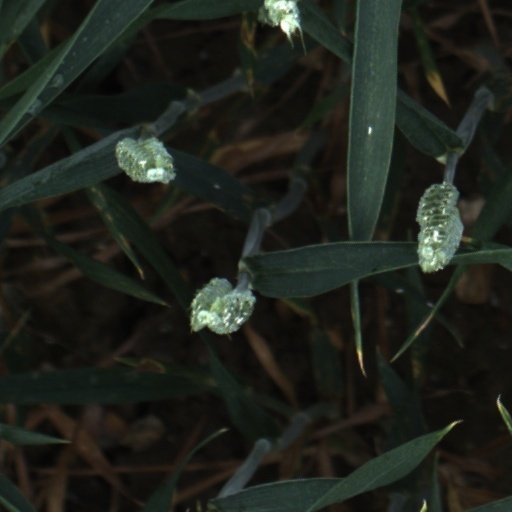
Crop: wheat